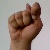
The image shows a hand gesture representing the letter 'T' in Indian Sign Language.